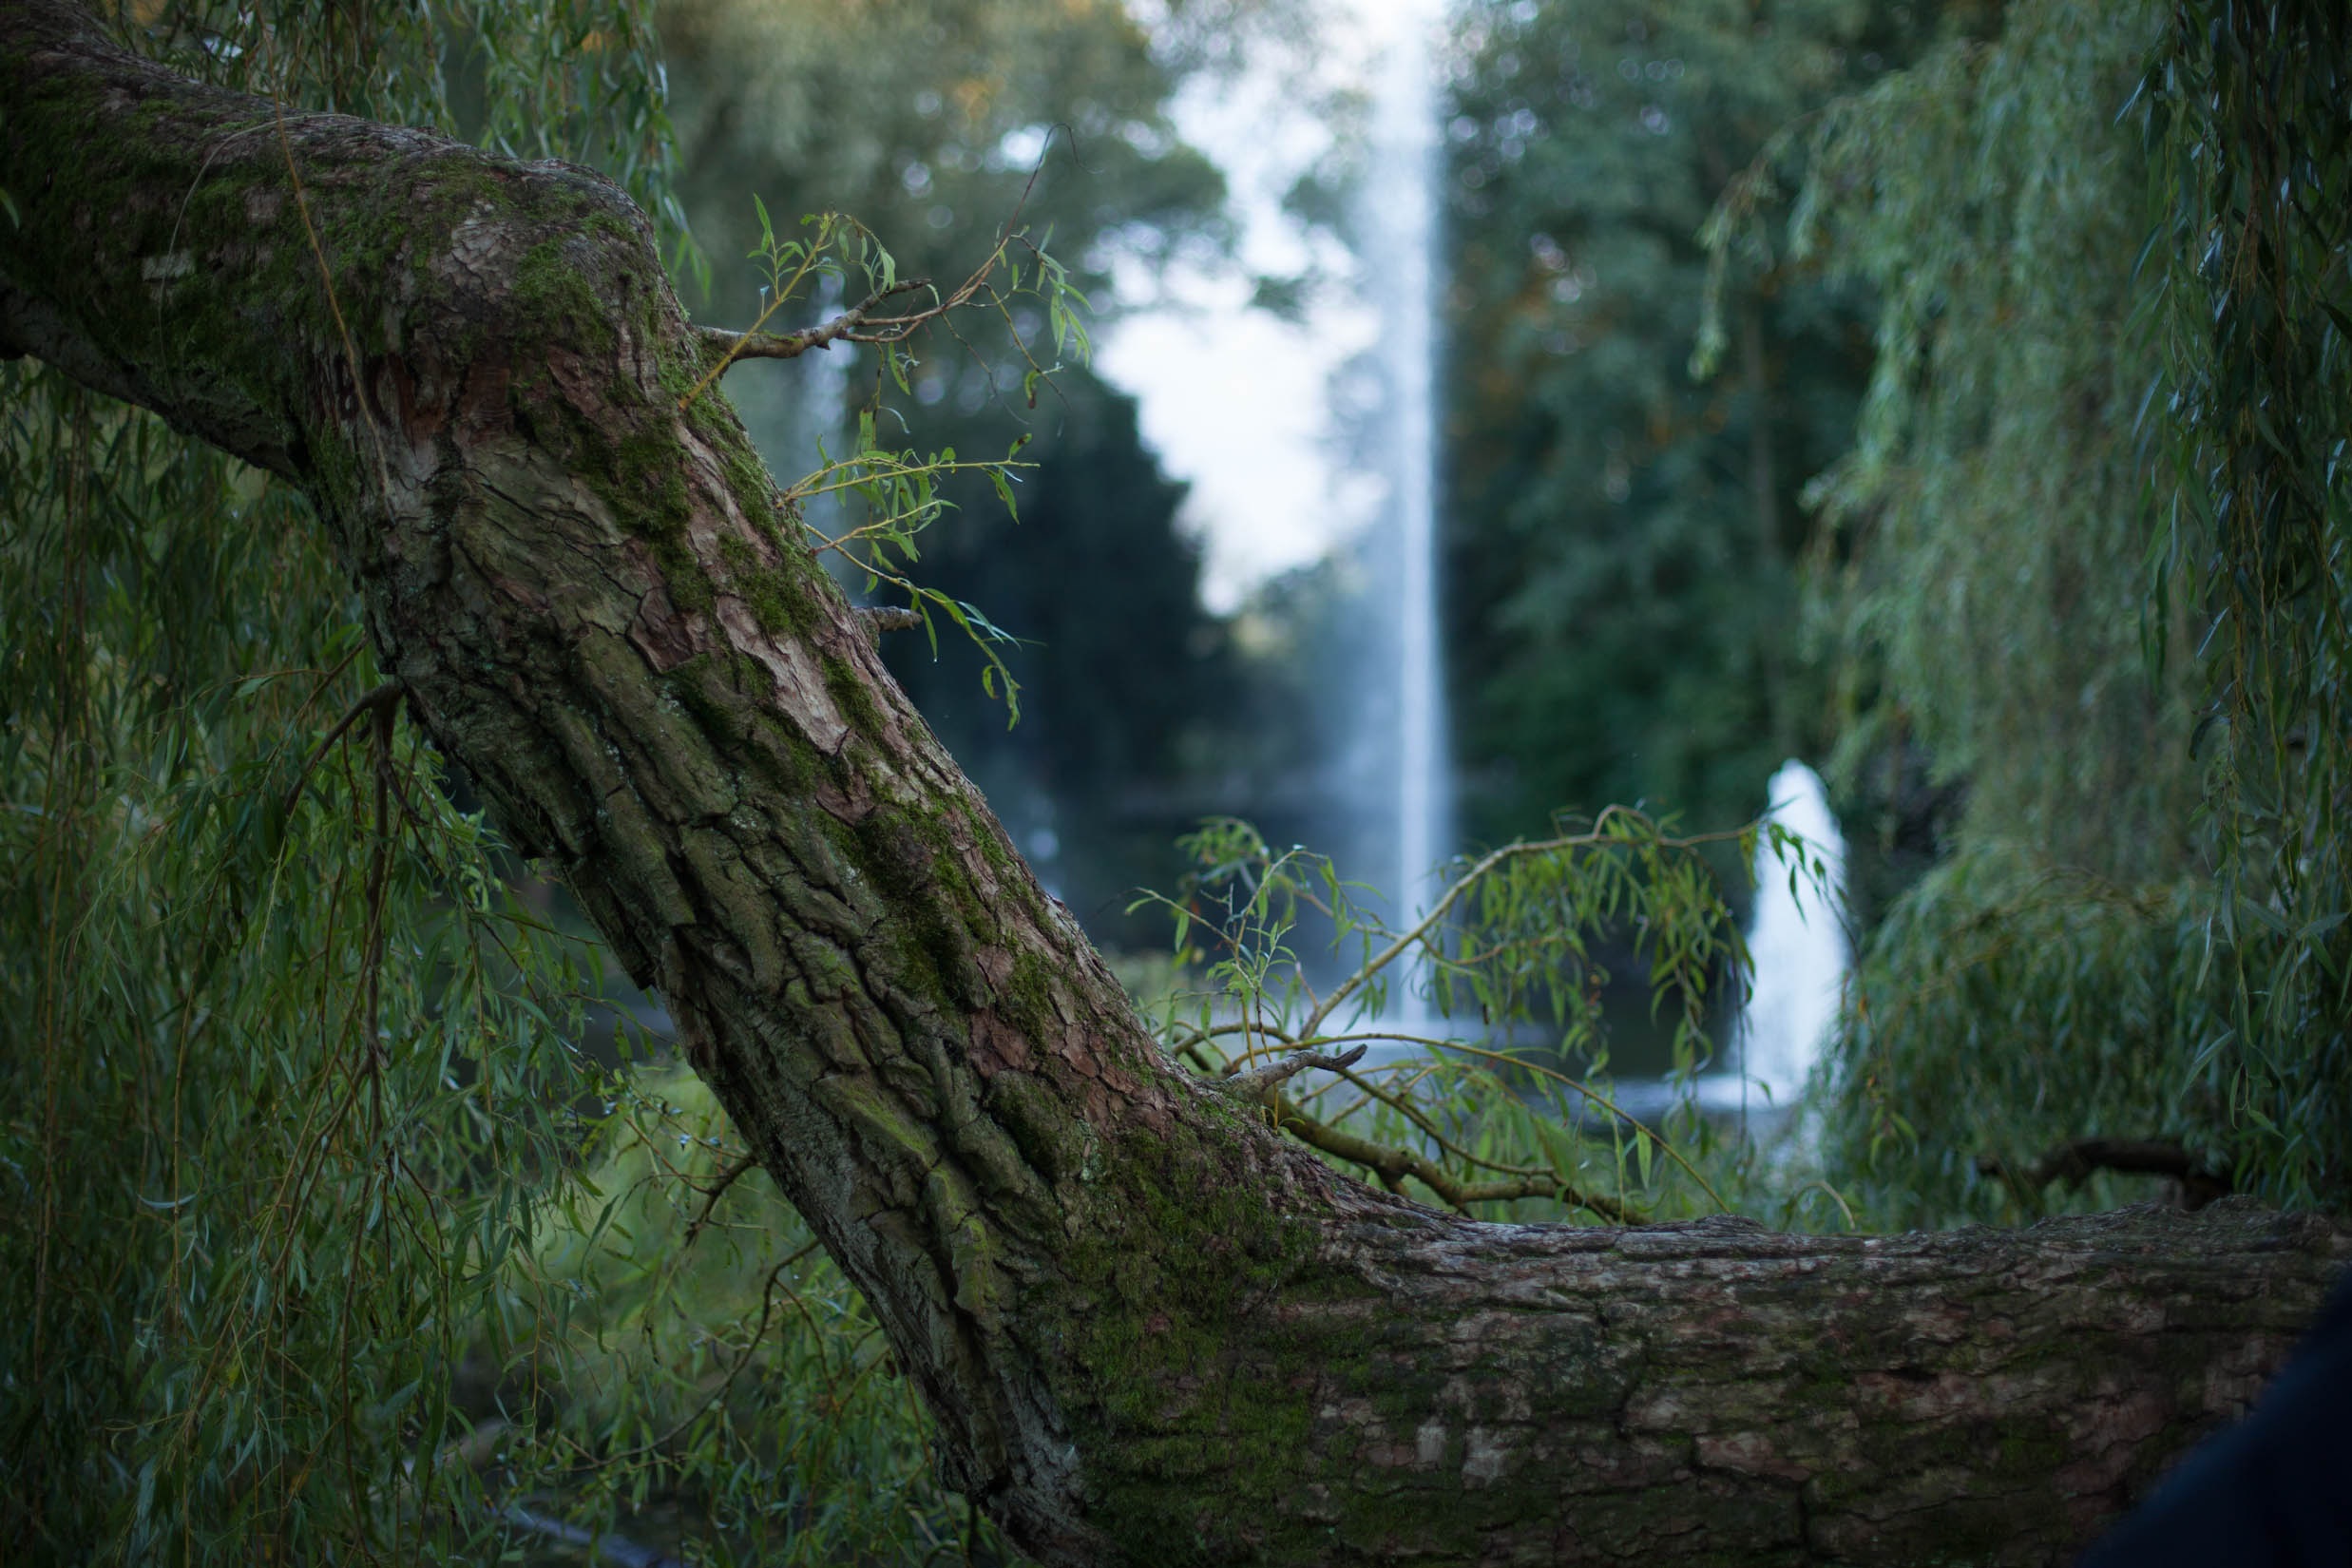
landscape, tree, water, nature, forest, waterfall, wilderness, branch, plant, sunlight, leaf, summer, stream, green, reflection, jungle, autumn, trees, rainforest, wetland, woodland, habitat, water feature, tree trunks, greens, old growth forest, natural environment, atmospheric phenomenon, woody plant